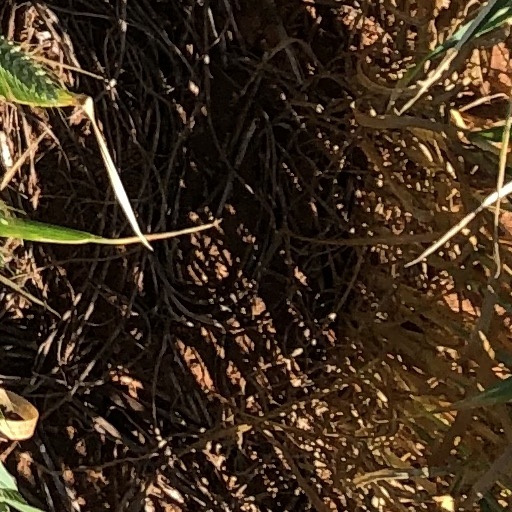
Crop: wheat